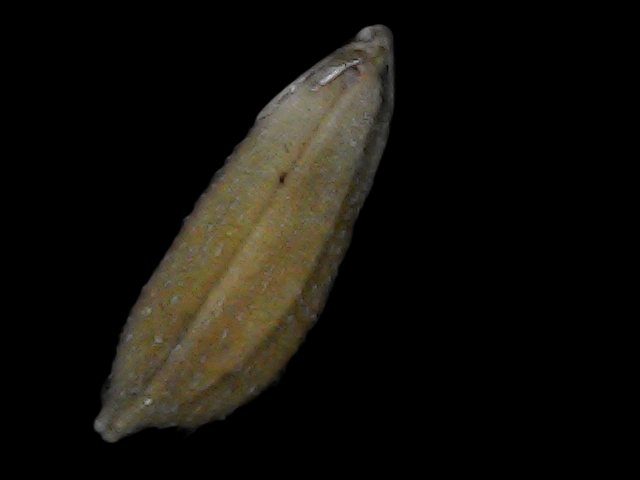
Rice variety: Bd93